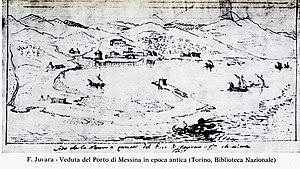
Filippo Juvarra ou Juvara est un architecte baroque italien, qui fut également scénographe.